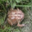
Label: frog